Ford Mustang (first generation)

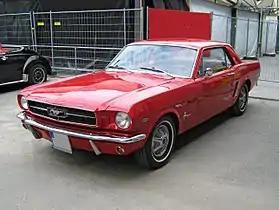
1965 Ford Mustang

The first-generation Ford Mustang was manufactured by Ford from March 1964 until 1973. The introduction of the Mustang created a new class of automobiles known as pony cars. The Mustang's styling, with its long hood and short deck, proved wildly popular and inspired a host of competition.